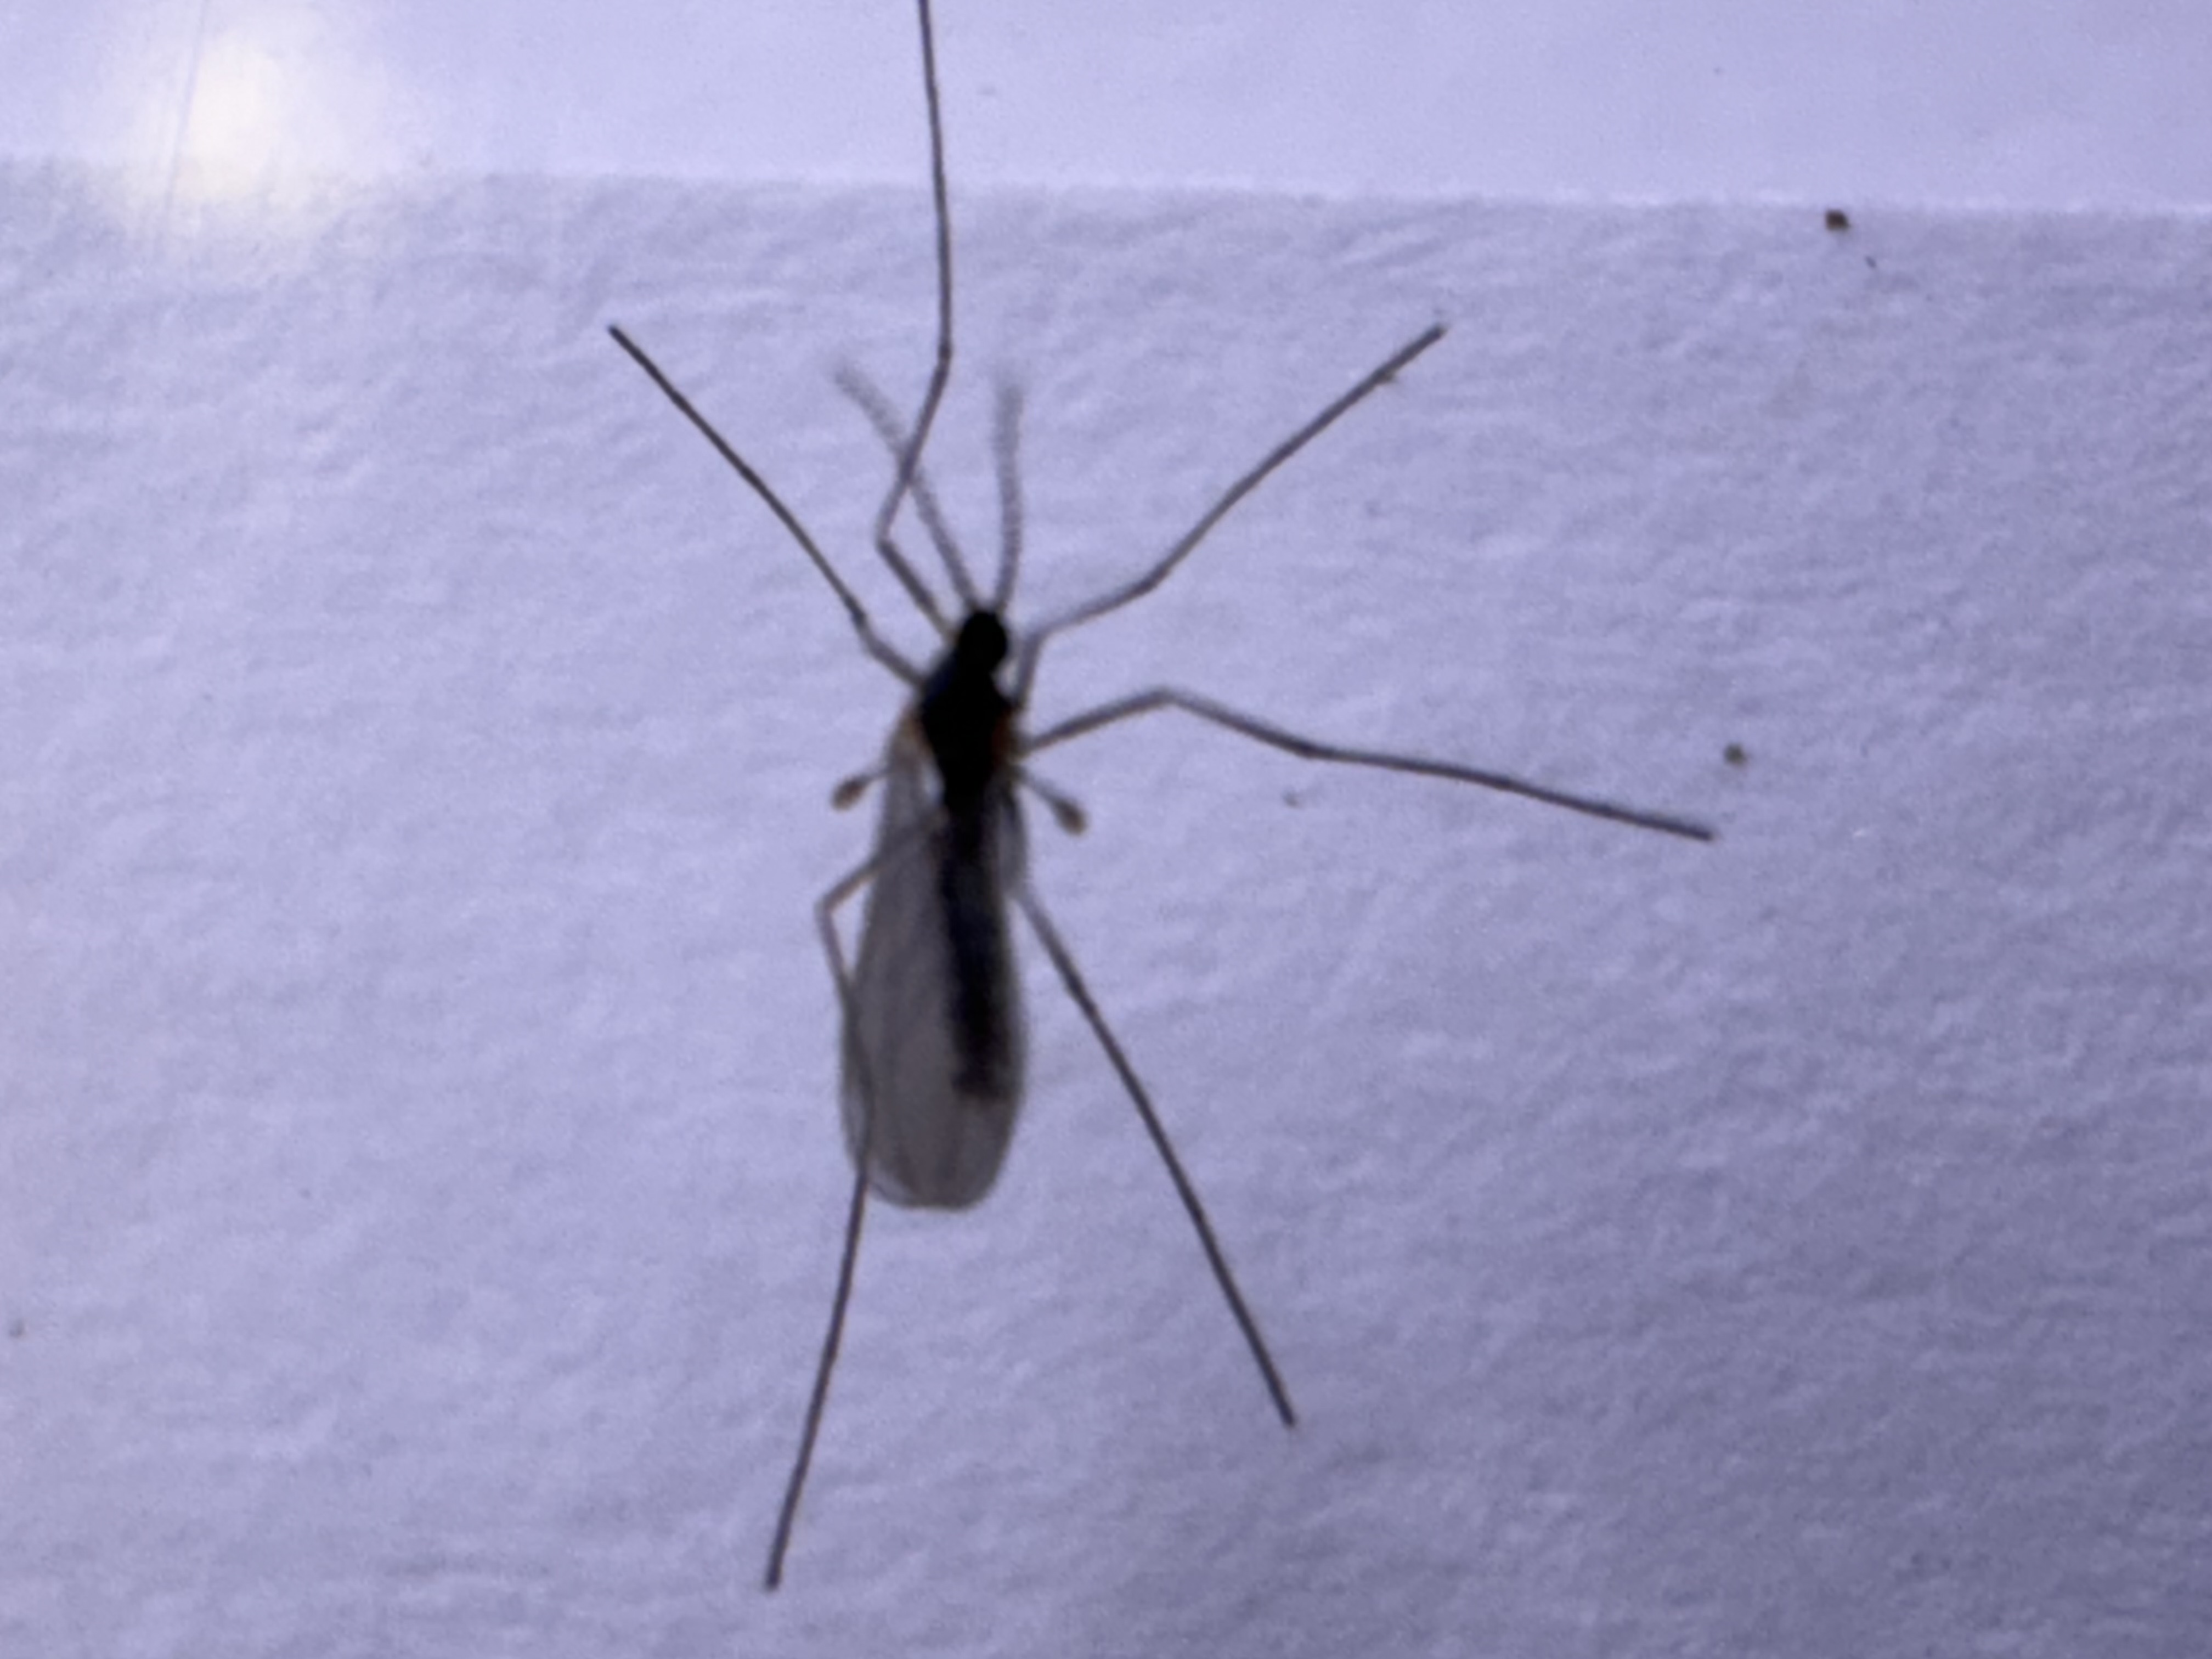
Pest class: hessian_fly